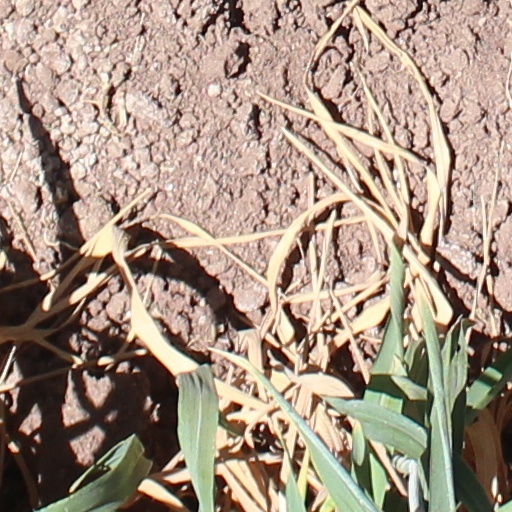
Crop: wheat